Okka Ammayi Thappa

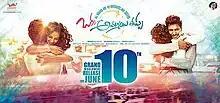
Poster

Okka Ammayi Thappa is a 2016 Indian Telugu-language action thriller film directed by Rajasimha Tadinada. Produced by Anji Reddy, it features Sundeep Kishan and Nithya Menen in the lead roles as the main protagonists along with Ravi Kishan in a pivotal role as the main antagonist. Produced by Anji Reddy with music composed by Mickey J Meyer.